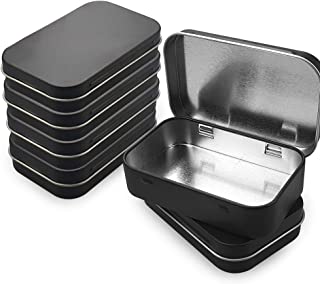
Label: metal